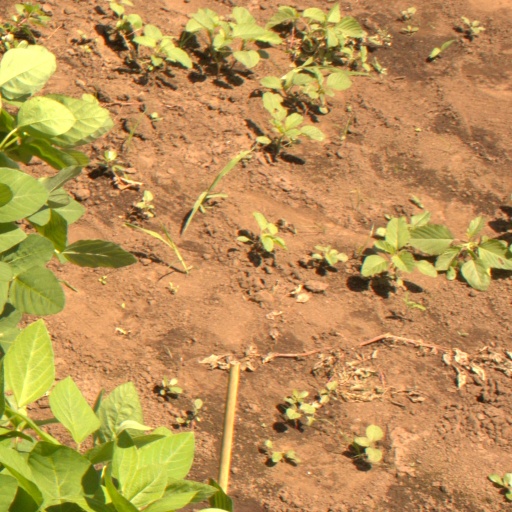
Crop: soybean